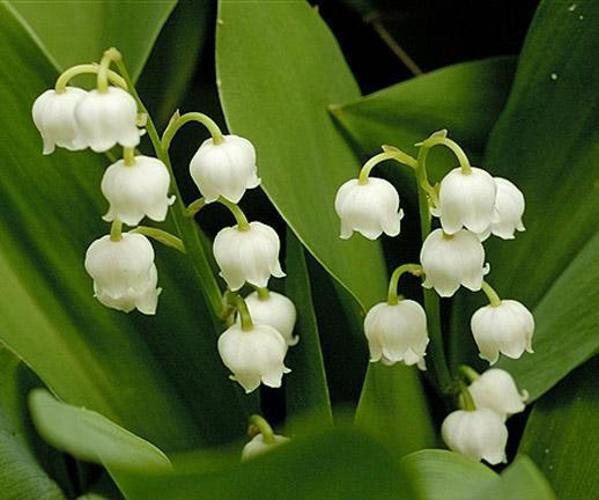
Flower: Lilyvalley